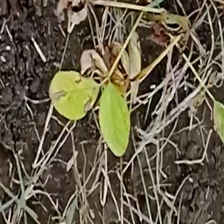
Weed species: Harali_(Cynodon_dactylon)